Three-Country Cairn

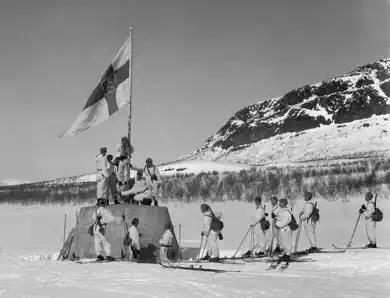
Finnish troops raising a flag on the cairn in April 1945 at the close of the Second World War in Finland

The border between Norway and Sweden including Finland was decided in the Strömstad Treaty of 1751 and marked with cairns the following years, including cairn 294 which is located on a hill 150 meters east of today's Three-Country Cairn. When Sweden ceded Finland to Russia in 1809, it was decided that the new Finland–Sweden border should follow the rivers. But actually two rivers cross the Norwegian border and the northern river was originally used and then the tripoint was at . The tripoint had no mark for several decades. It was decided in 1887 by the governments of Norway and Russia (which was administering Finland at the time) that the southern river was now larger. A monument of stones was erected on the site by them in 1897. The Swedish could not agree on a boundary commission with the Norwegians and did not contribute their stone until 1901. This is Sweden's most northerly point and it is the westernmost point of the Finnish mainland (the most westerly point of Finland is on the island Märket).